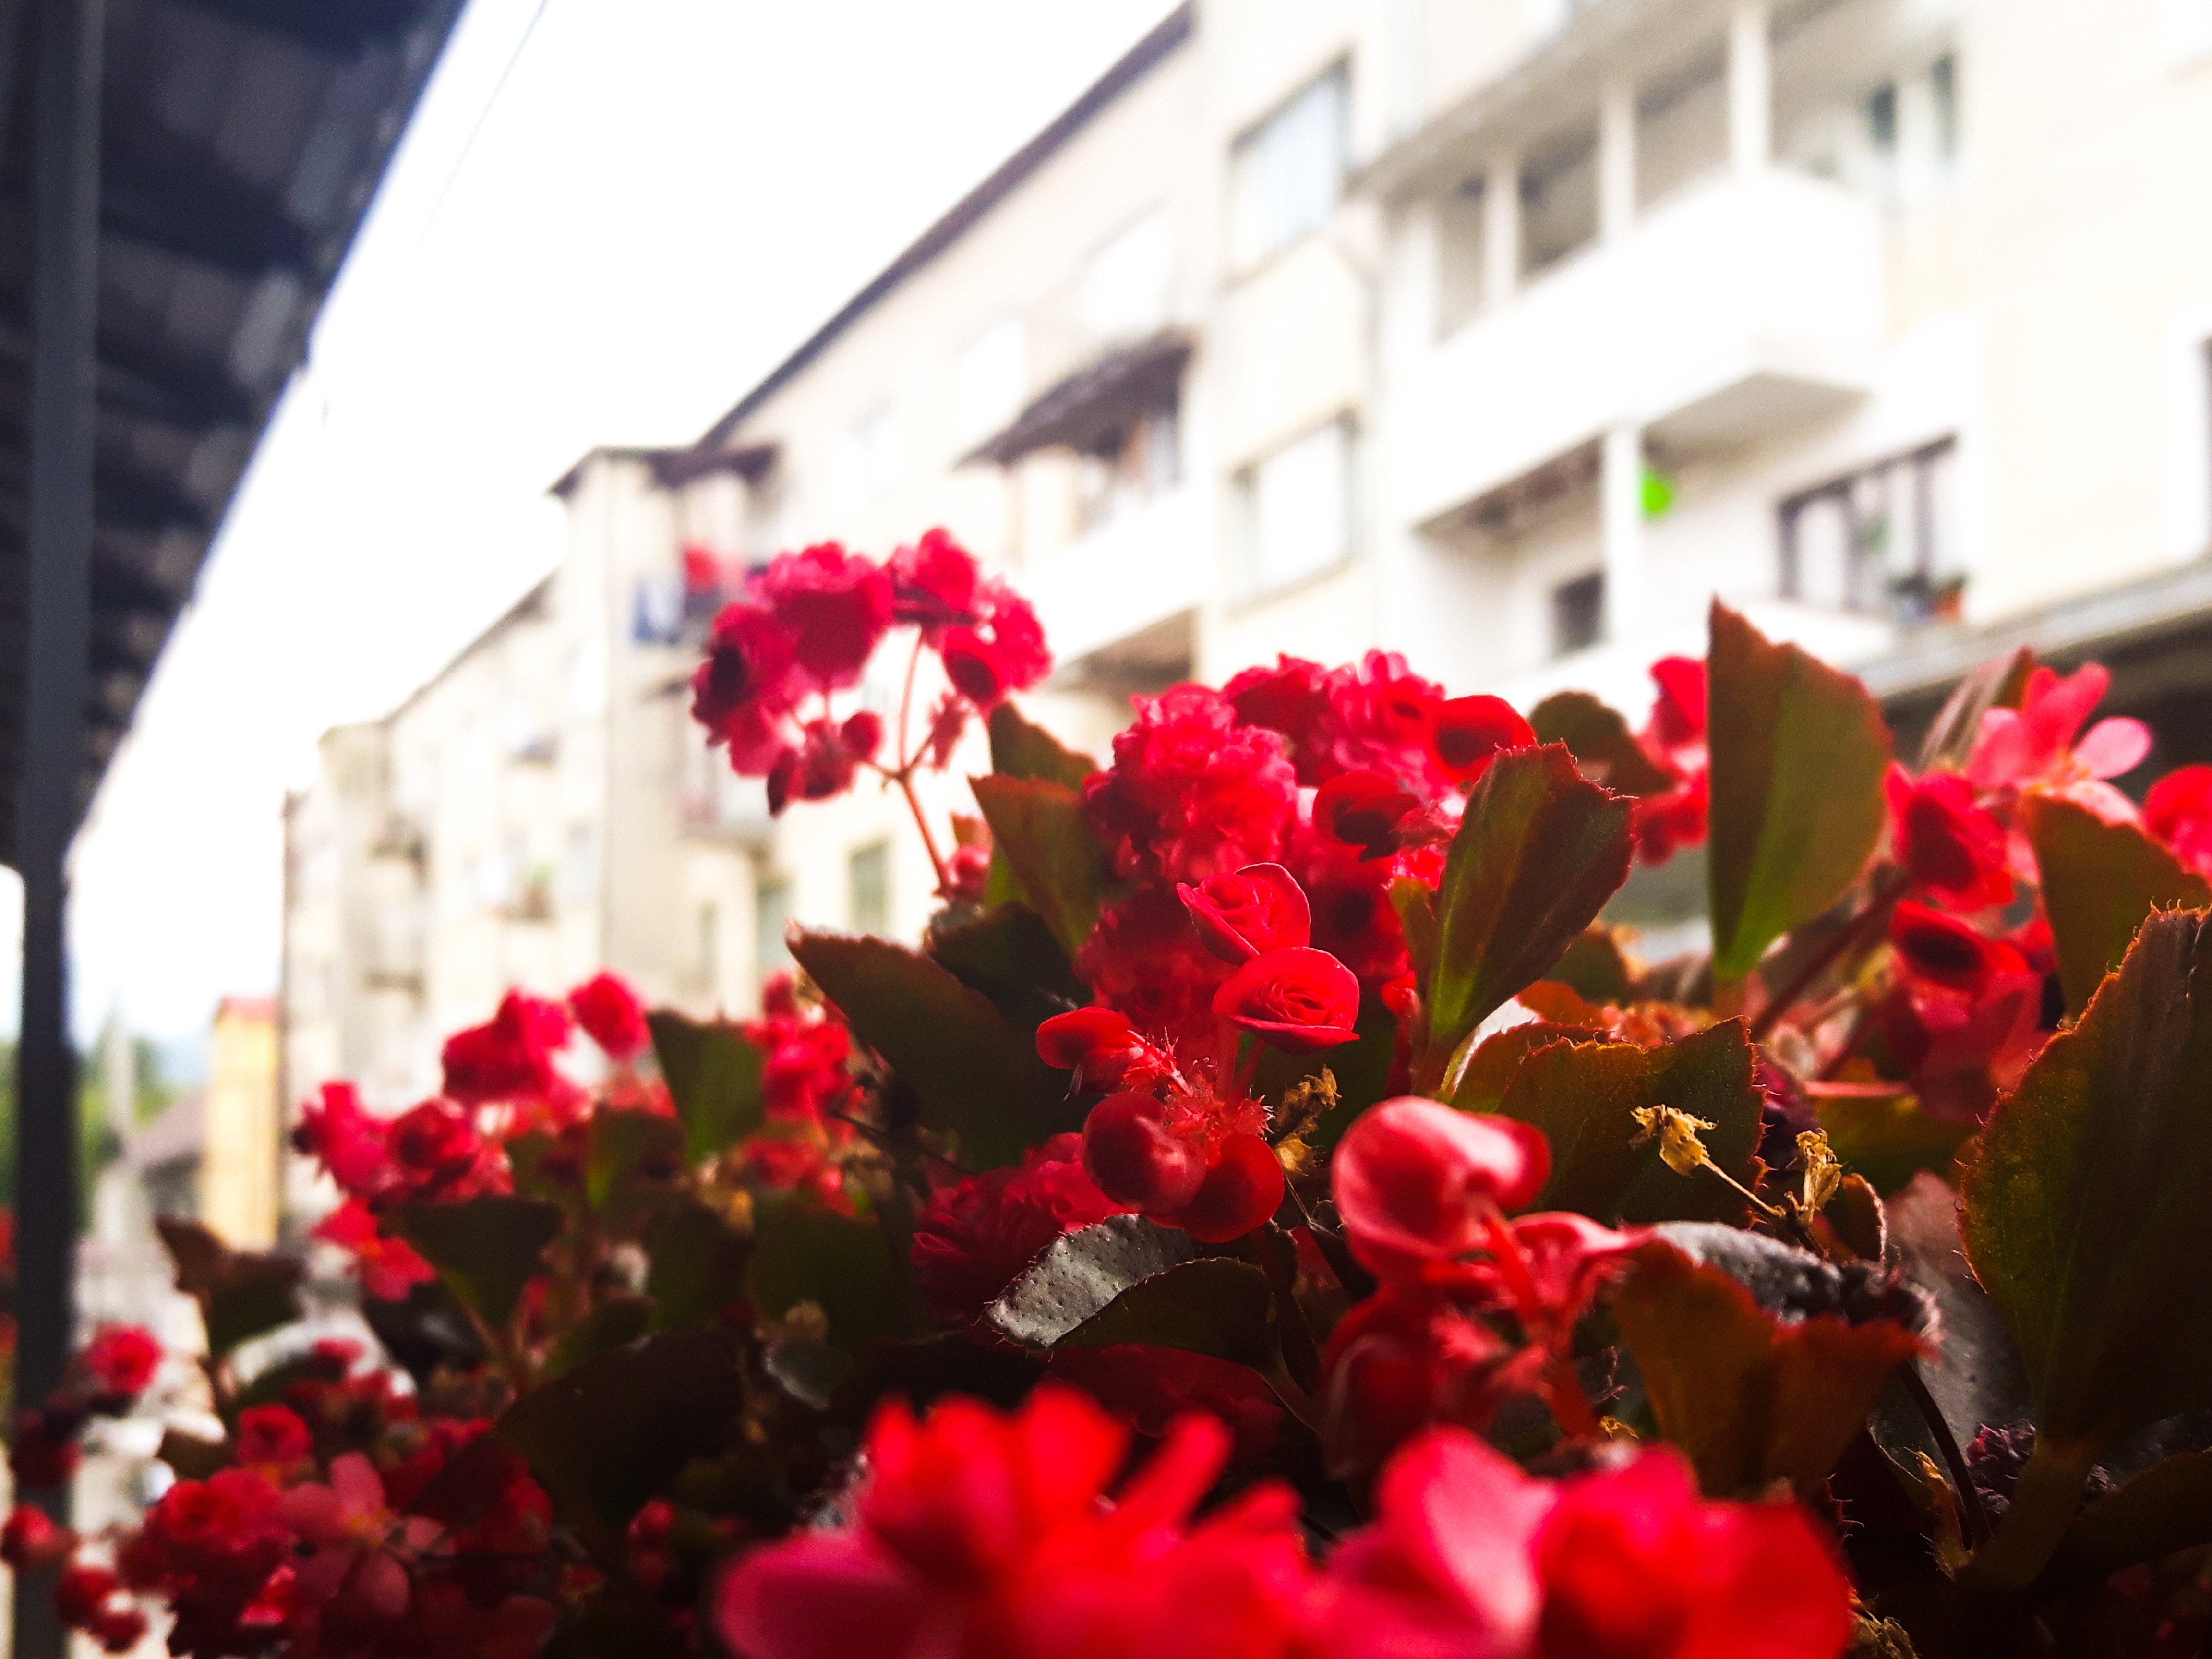
blossom, plant, leaf, flower, petal, red, color, flora, shrub, floristry, flowering plant, land plant